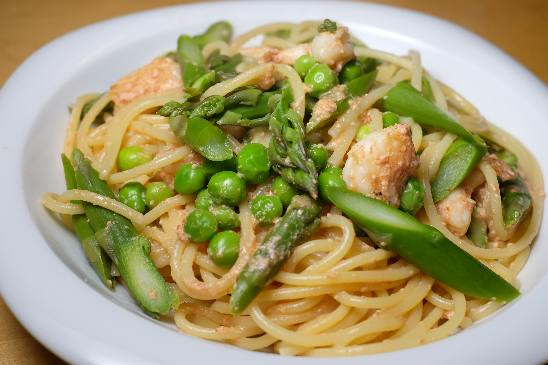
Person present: No